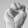
ASL letter: M